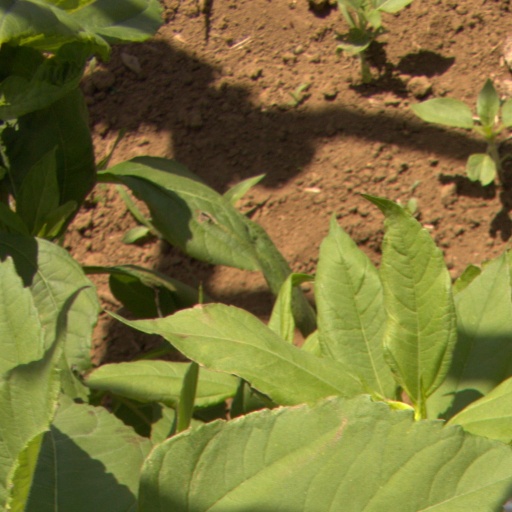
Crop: Jerusalem artichoke